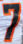
Number: 7